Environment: real
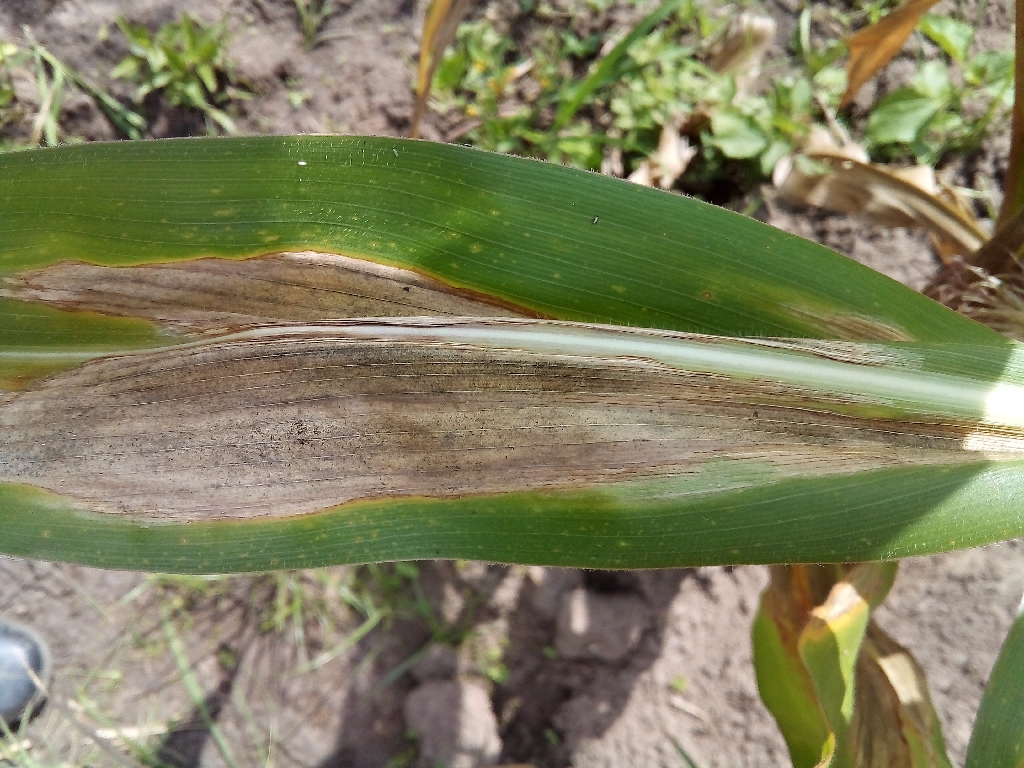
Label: northern_corn_leaf_blight